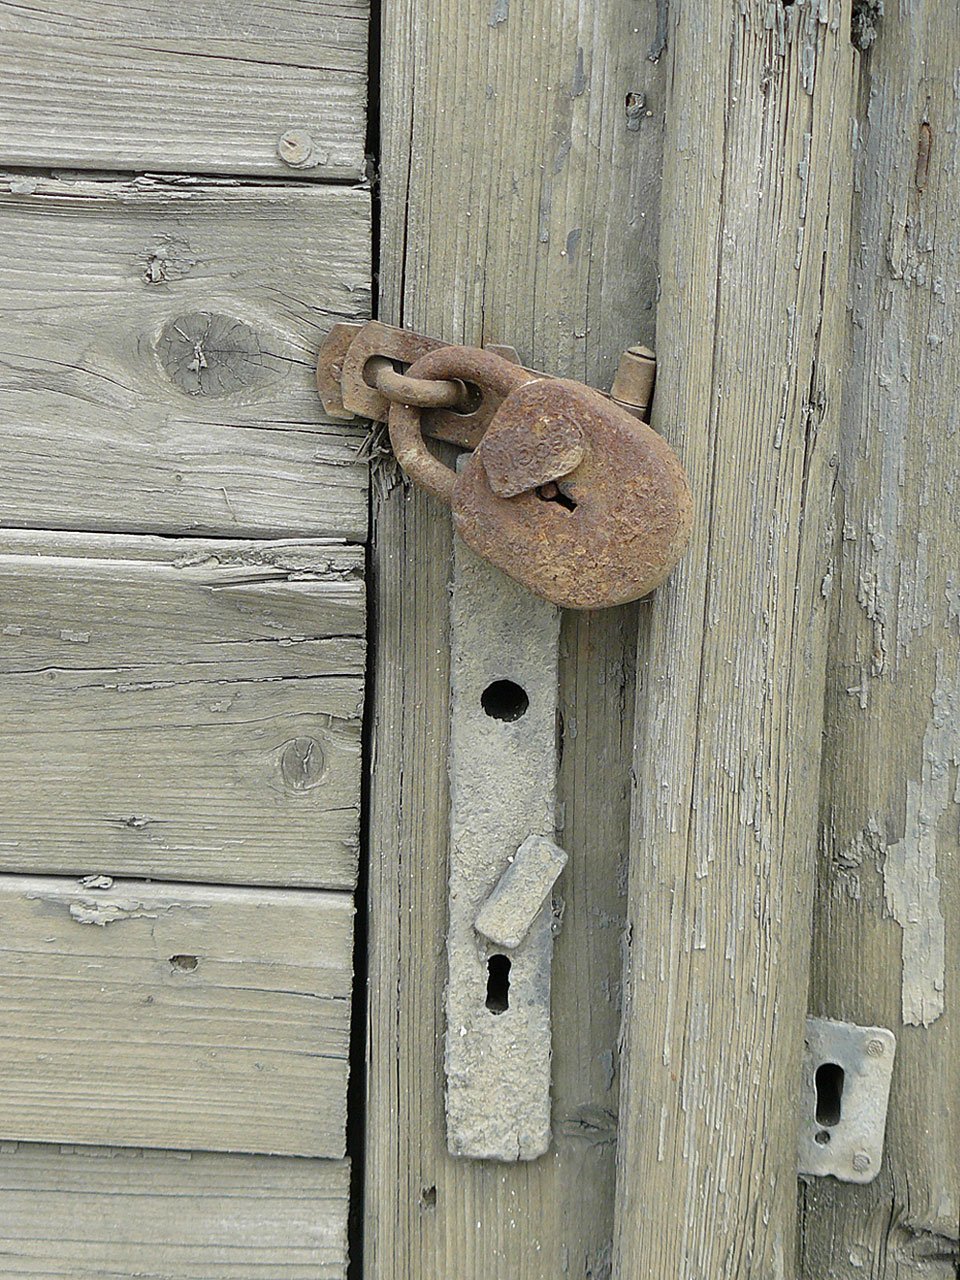
driftwood, wood, wall, rust, furniture, door, padlock, lock, carving